US Senate career of Kamala Harris

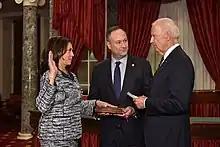
Harris being sworn into the Senate by then vice president Joe Biden in January 2017. At center is Harris's husband, Doug Emhoff.

After more than 20 years as a U.S. senator from California, Senator Barbara Boxer announced on January 13, 2015 that she would not run for reelection in 2016. Harris announced her candidacy for the Senate seat the next week. She was a top contender from the beginning of her campaign.